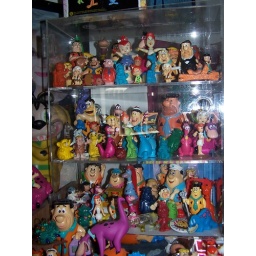
above my computer desk